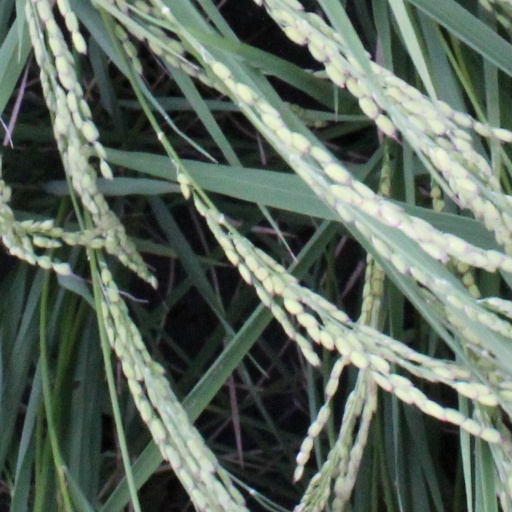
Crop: rice